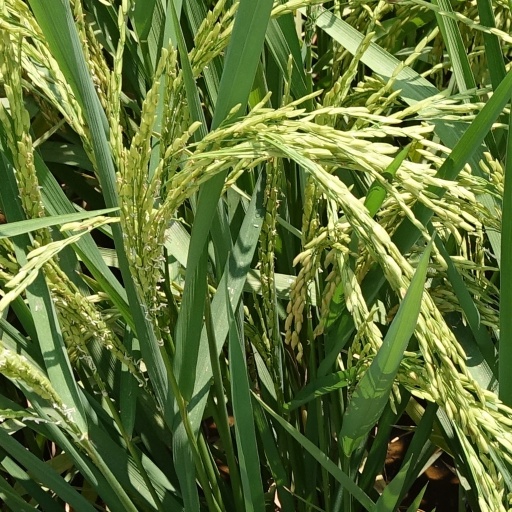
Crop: rice